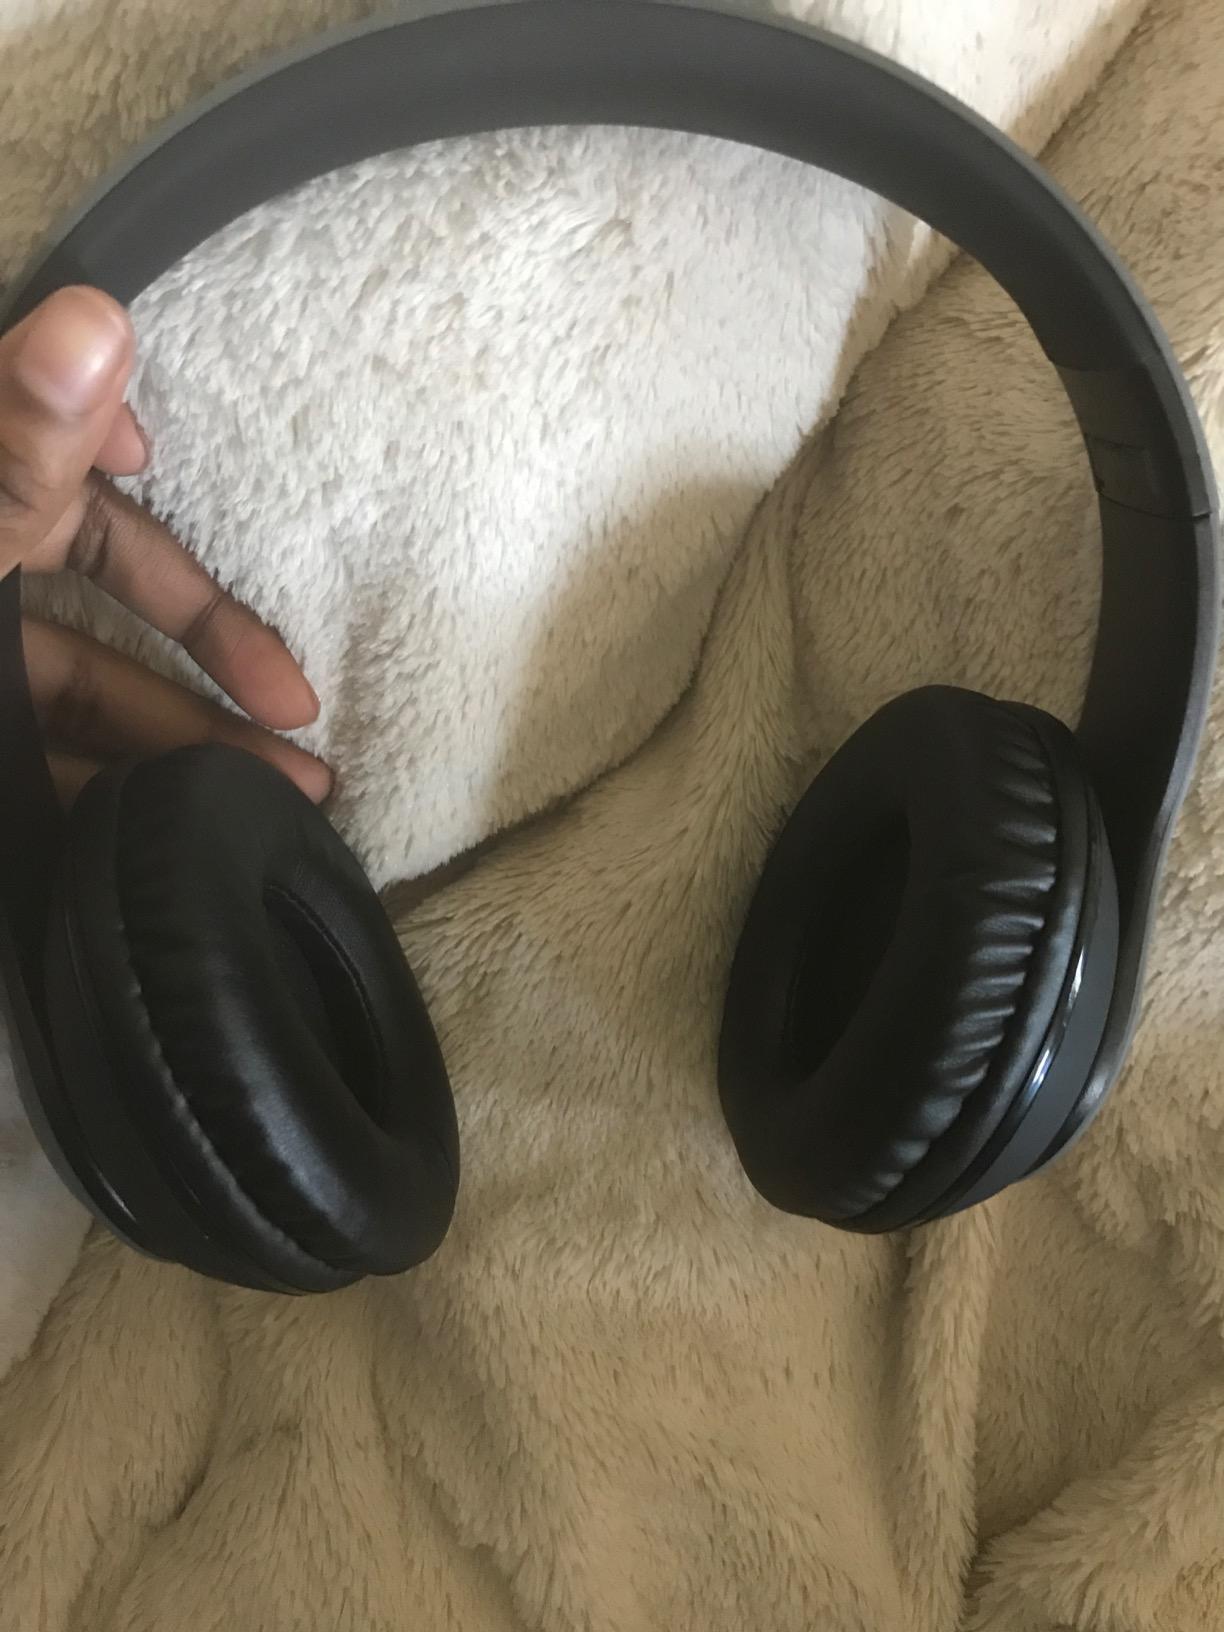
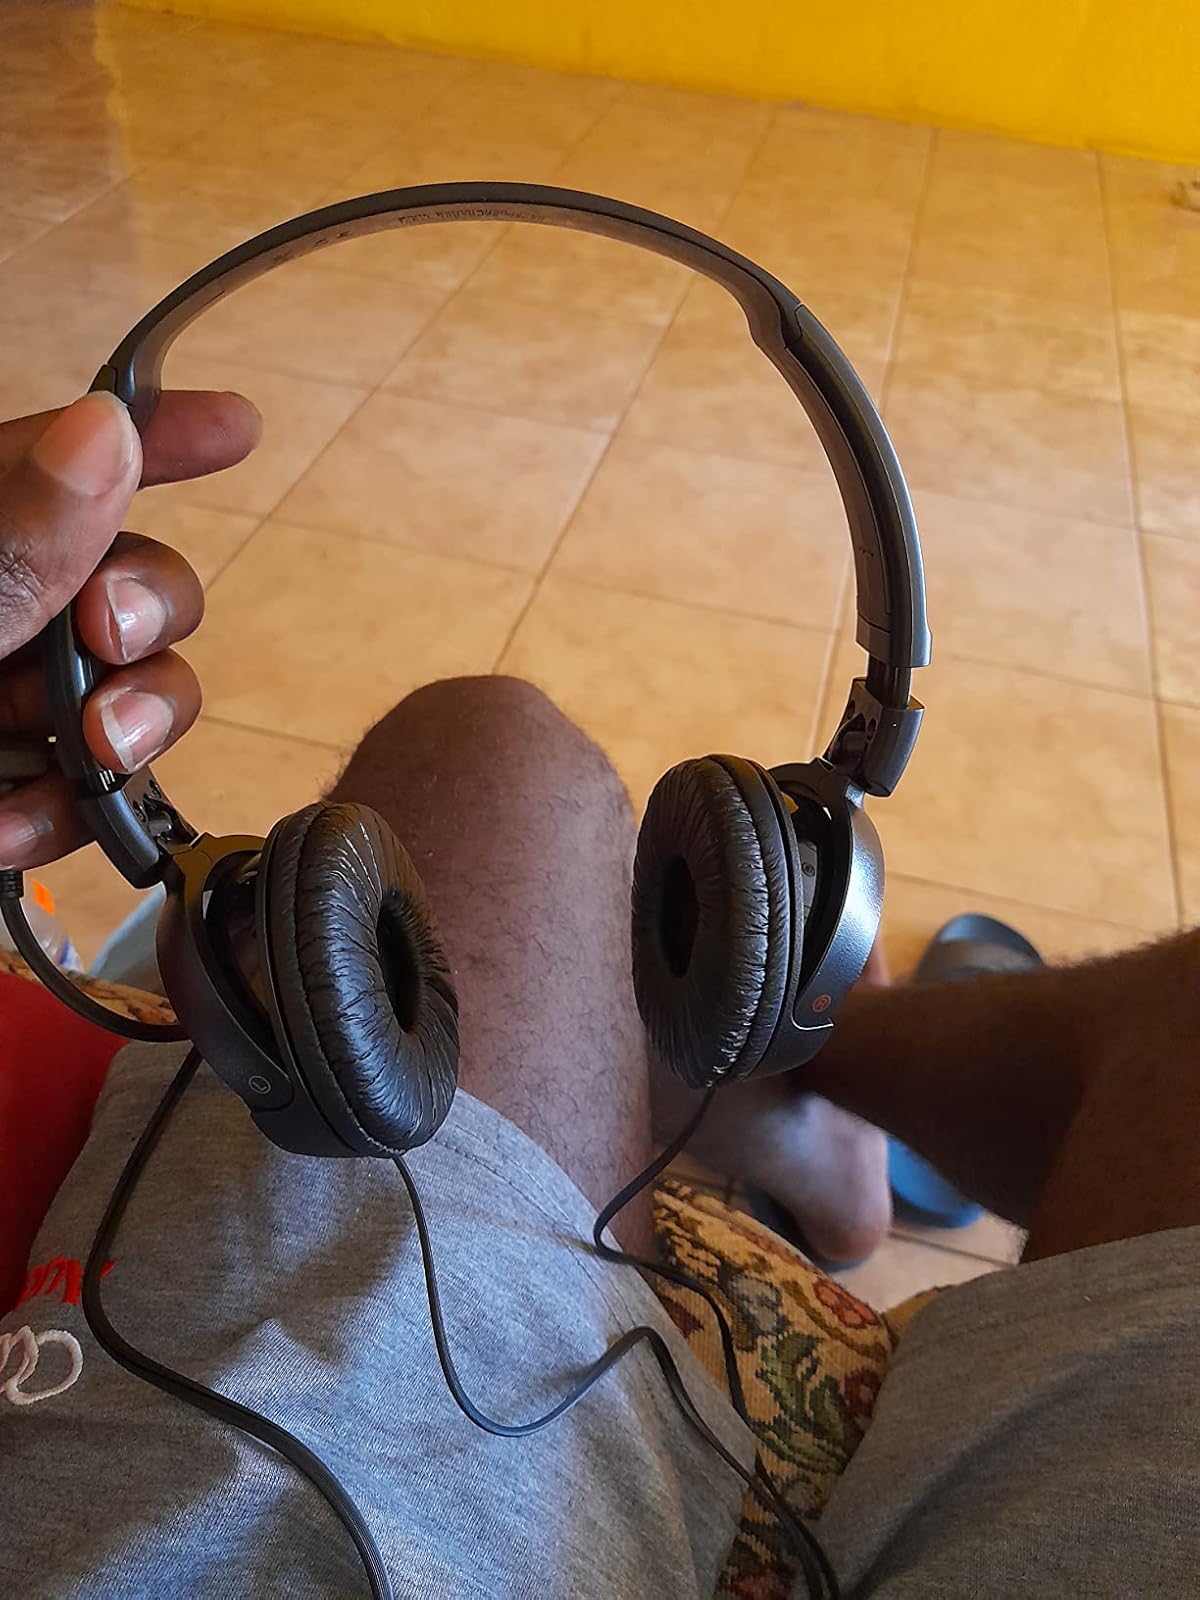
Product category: headphones
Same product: no